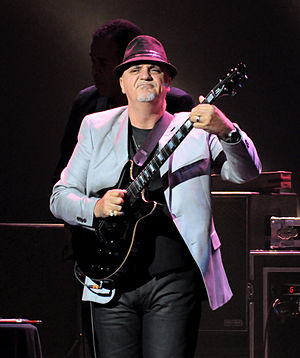
Frank Gambale
Frank Gambale er en australsk guitarist.